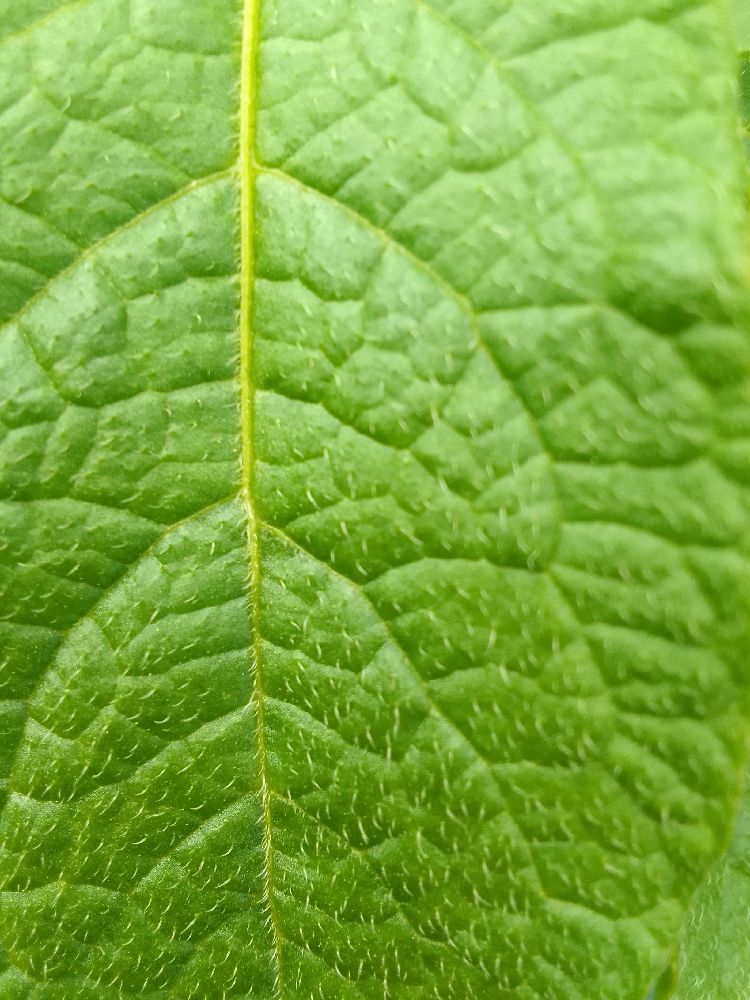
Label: Healthy